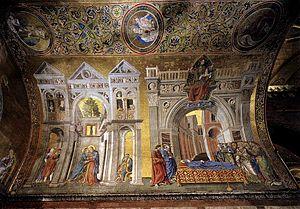
La Renaissance vénitienne est la déclinaison de l'art de la Renaissance développé à Venise entre les XVᵉ et XVIᵉ siècles.